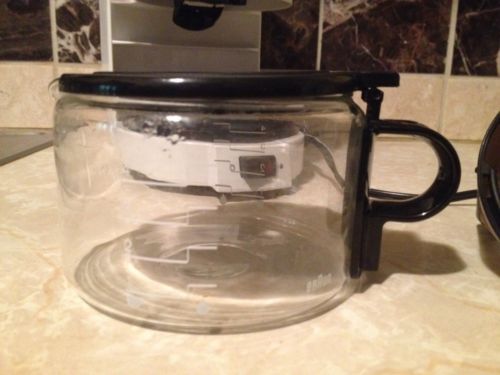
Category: coffee maker